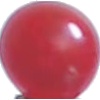
Label: redcurrant